Mouassine Fountain

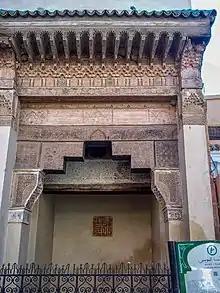
Mouassine fountain in the religious complex of Mouassine in Marrakesh

The Mouassine Fountain is a part of the 16th-century religious complex of the Mouassine Mosque in Marrakesh, Morocco. The tradition of building public fountains in Marrakesh is old but took on a very monumental character in the Saadian era.